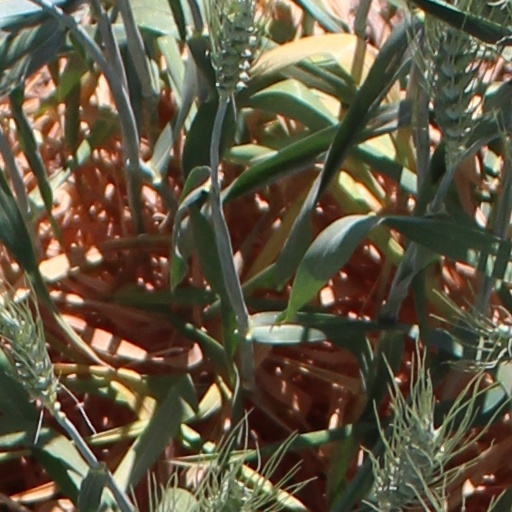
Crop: wheat